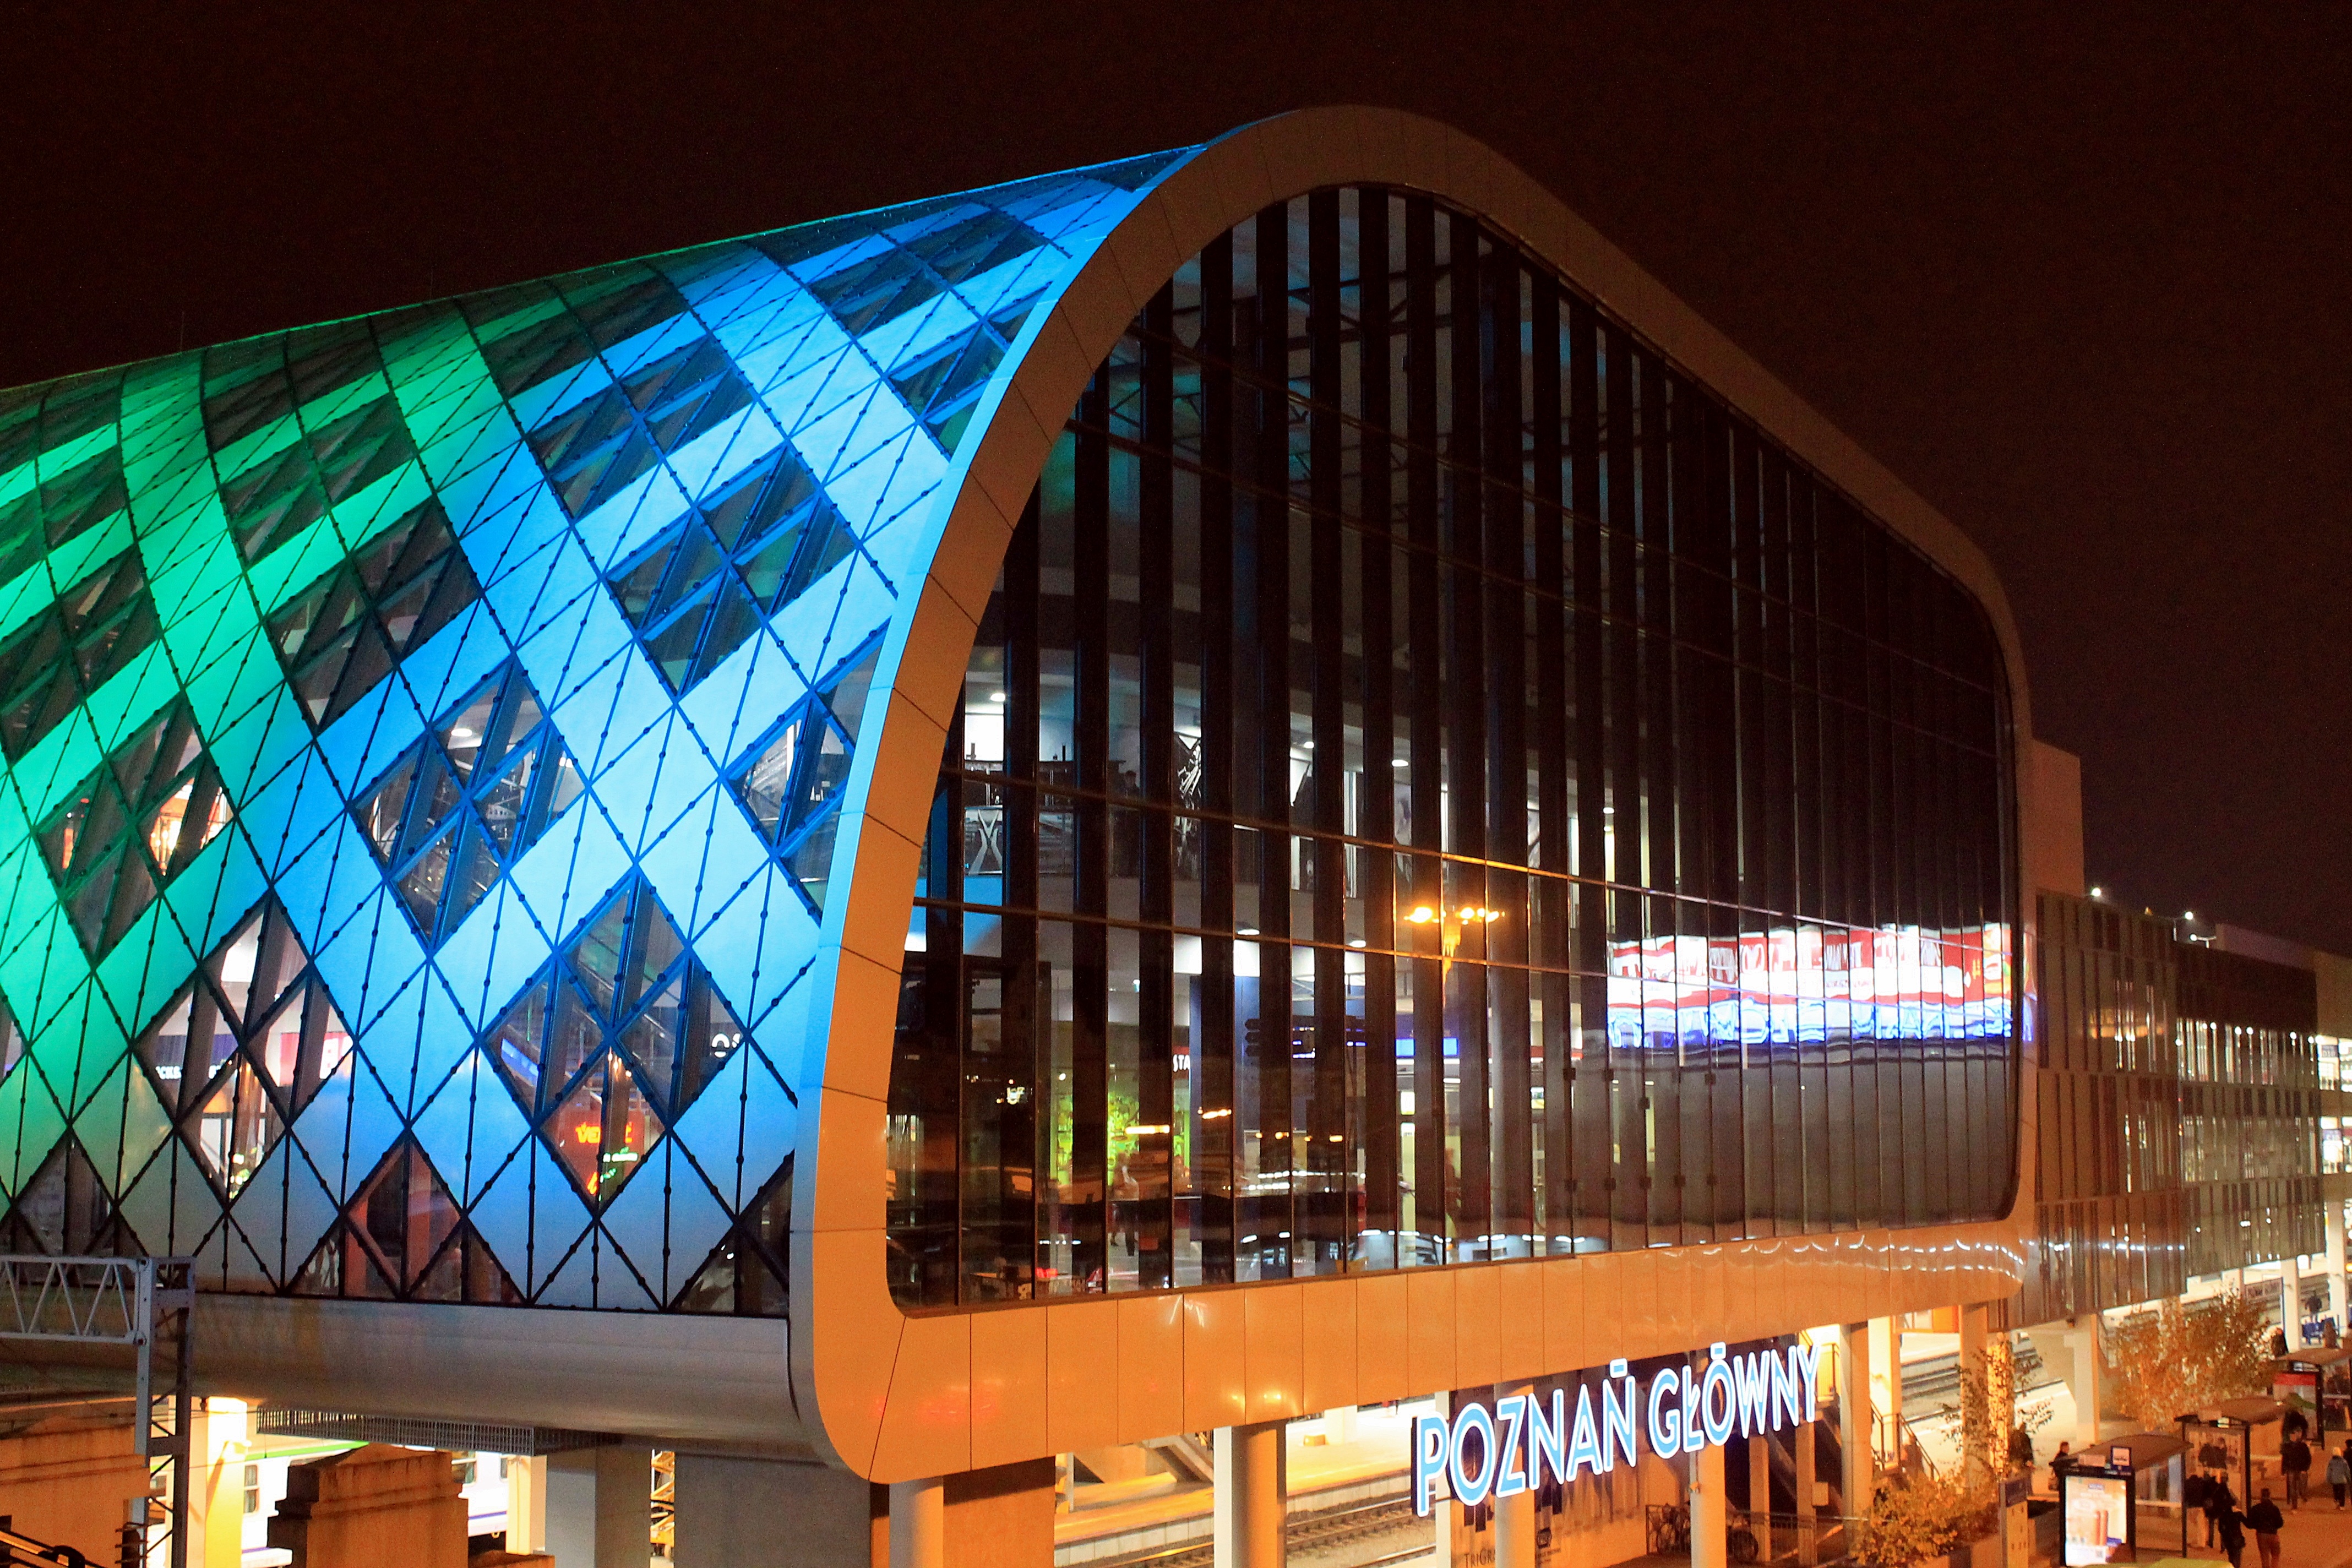
architecture, structure, railway, railroad, night, auditorium, building, train, station, train station, platform, landmark, facade, stadium, roofing, theatre, arena, design, poland, attractive, illumination, architectural, convention center, poznan, innovative, shopping mall, sport venue, display device